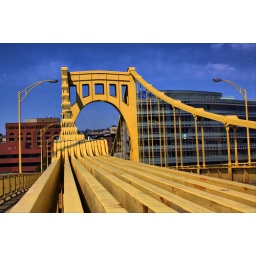
the seventh street bridge. 1926. renamed the andy warhol bridge in 2005. pittsburgh.PA